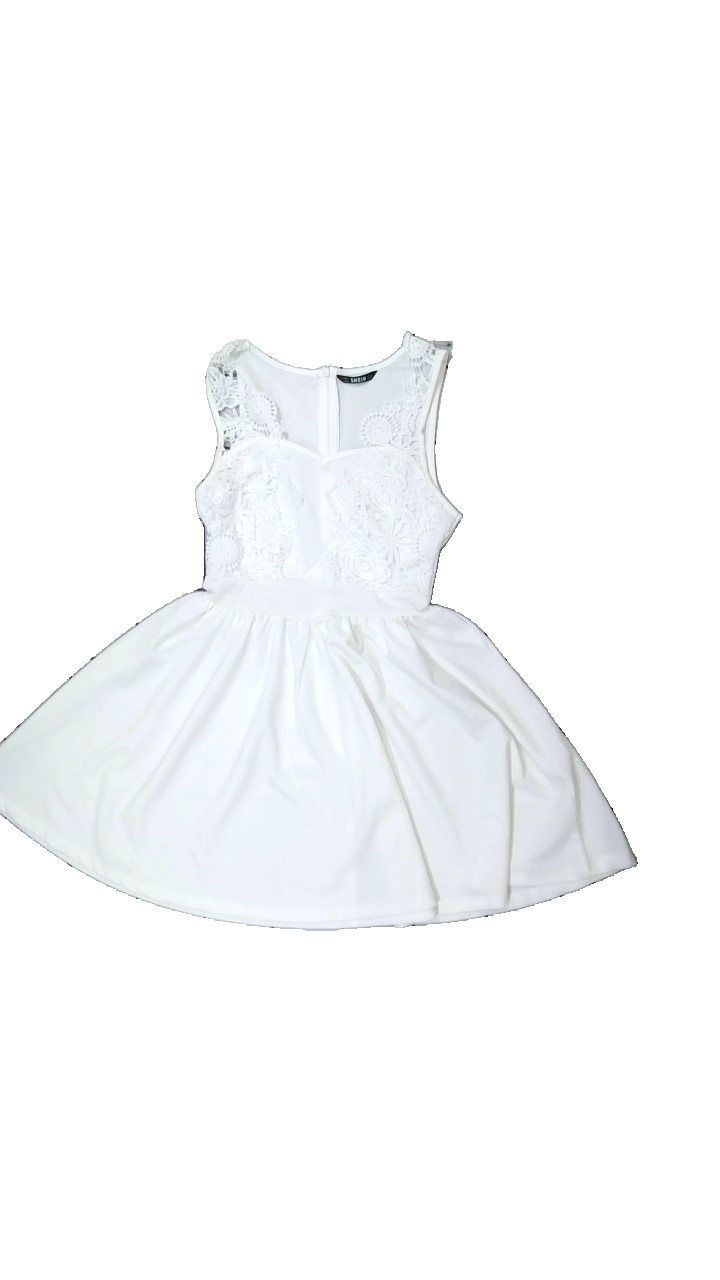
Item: Dress (Ladies)
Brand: Shein
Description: white dress with lace
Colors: White
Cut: Regular
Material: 100% Polyester
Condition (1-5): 2
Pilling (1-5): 5
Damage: stained
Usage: Recycle
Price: <50